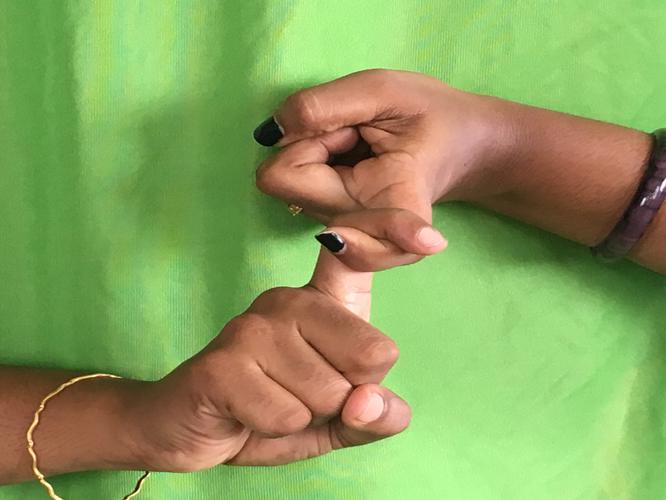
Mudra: Pasha
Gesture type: double_hand